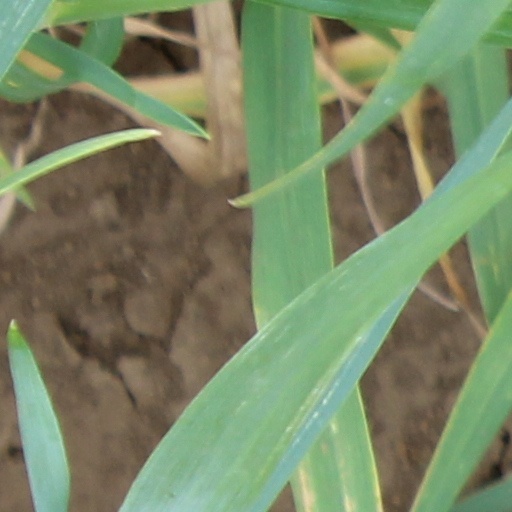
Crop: wheat